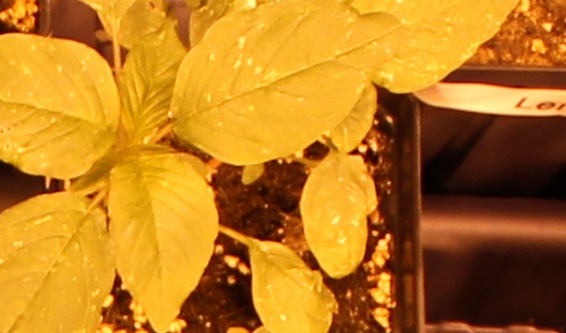
Label: Palmer Amaranth